Hessian cuisine

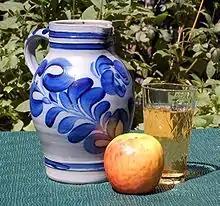
A and a traditional ribbed Apfelwein glass

Hessian cuisine is based on centuries-old recipes, and forms a major part of the Hesse identity. Reflecting Hesse's central location within Germany, Hessian cuisine fuses north German and south German cuisine, with heavy influence from Bavarian cuisine and Rhenish Hesse. Sour tastes dominate the cuisine, with wines and ciders, sauerkraut and handkäse with onions and vinegar popular.